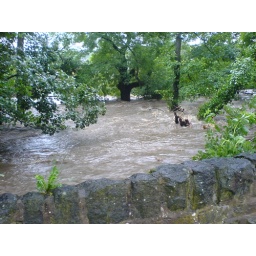
The river is normally 6 feet below this wall on the other side...